Invasion Attack (2013)

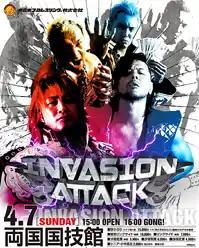
Promotional poster for the event, featuring Togi Makabe, Kazuchika Okada, Hiroshi Tanahashi and Shinsuke Nakamura

Invasion Attack was a professional wrestling pay-per-view event promoted by New Japan Pro-Wrestling (NJPW). The event took place on April 7, 2013, in Tokyo at Ryōgoku Kokugikan. The event featured nine matches, five of which were contested for championships.